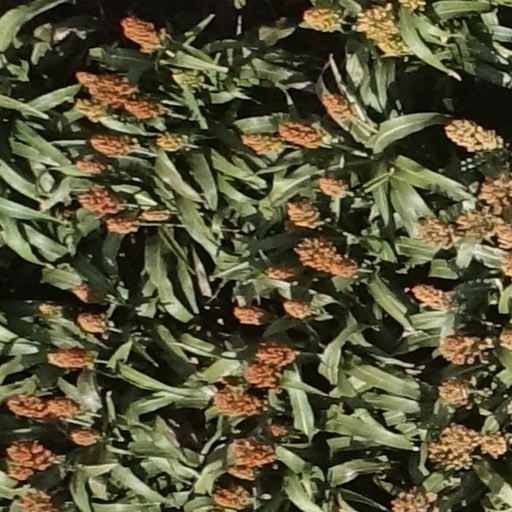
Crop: sorghum